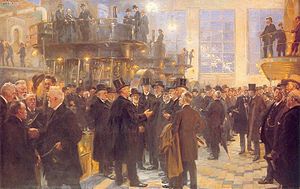
P.S. Krøyer / Malerier i udvalg
Peder Severin Krøyer var en norsk-dansk maler – og en af Skagensmalerne. Han blev født i Norge, men voksede op hos sin moster i København. Onklen var den danske zoolog Henrik Nikolai Krøyer.